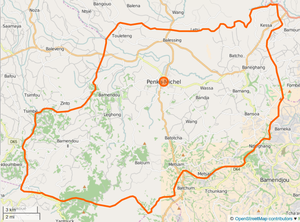
Limites communales de Penka-Michel, Cameroun (OSM).
Penka-Michel est une commune du Cameroun située dans la région de l'Ouest et le département de la Menoua.